Ohara-ryū

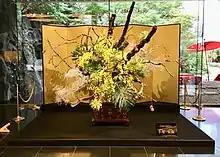
"Ohara-ryū" floral arrangement by "Iemoto" Ohara Hiroki (小原宏貴) at the Meguro Gajoen (November 2018)

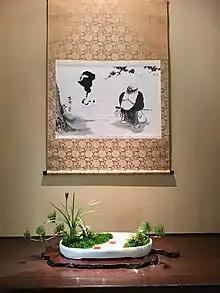
Landscape "moribana" arrangement in a "tokonoma" alcove in front of a scroll painting ("kakemono")

Ohara Unshin (小原雲心) (1861–1916) started his own Ikebana school in 1895 when Japan opened up its economy to the West and began to import European flowers. The official founding date was in 1912. For the purpose of this art form, he developed shallow, circular, ceramic vases, which became known as the "moribana" style.